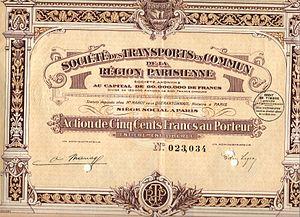
La Société des transports en commun de la région parisienne, ou STCRP, est la société qui a exploité les transports de voyageurs en surface dans l'ancien département de la Seine de 1921 à 1941, pour le compte de cette collectivité.